Indigo und die vierzig Räuber

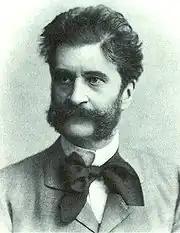
Johann Strauss II

It was first staged on 10 February 1871 at the Theater an der Wien in Vienna, Austria. It was initially granted a warm reception by Vienna's theatre-going public, but the press was more divided in opinion. Typical published reactions were: "It consists of dance music on which Strauss has overlaid text and characters ... A man of Strauss' reputation should never have allowed his name to be associated with such a venture ... It is an interesting production and is a foretaste of great things to come."